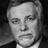
Emotion: sad